Answer in natural language. How many Paintings are visible in the scene? Choose between the following options: 3, 4, 2, 2 or 0
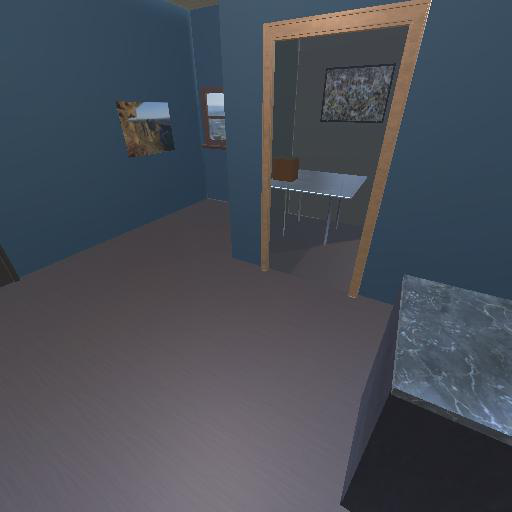
<answer>2</answer>